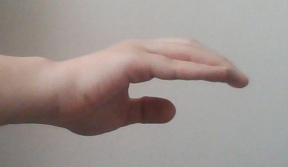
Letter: jeem